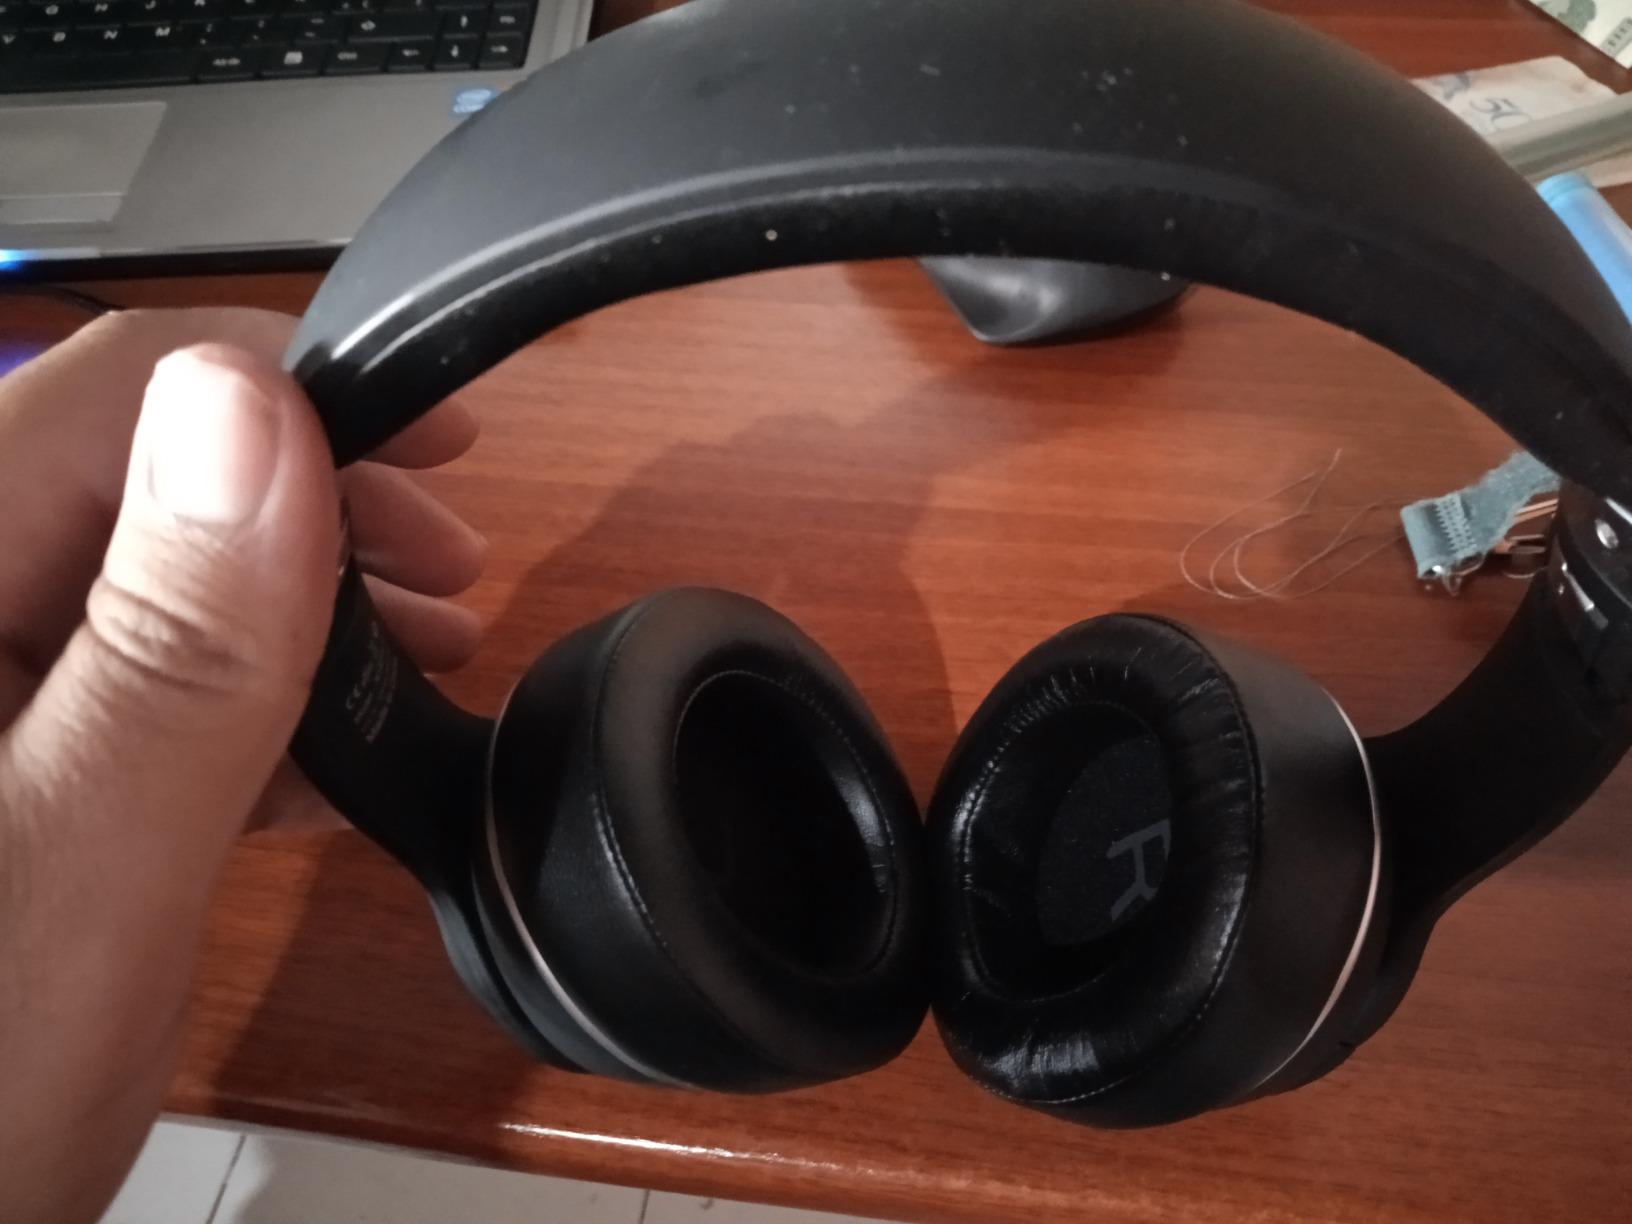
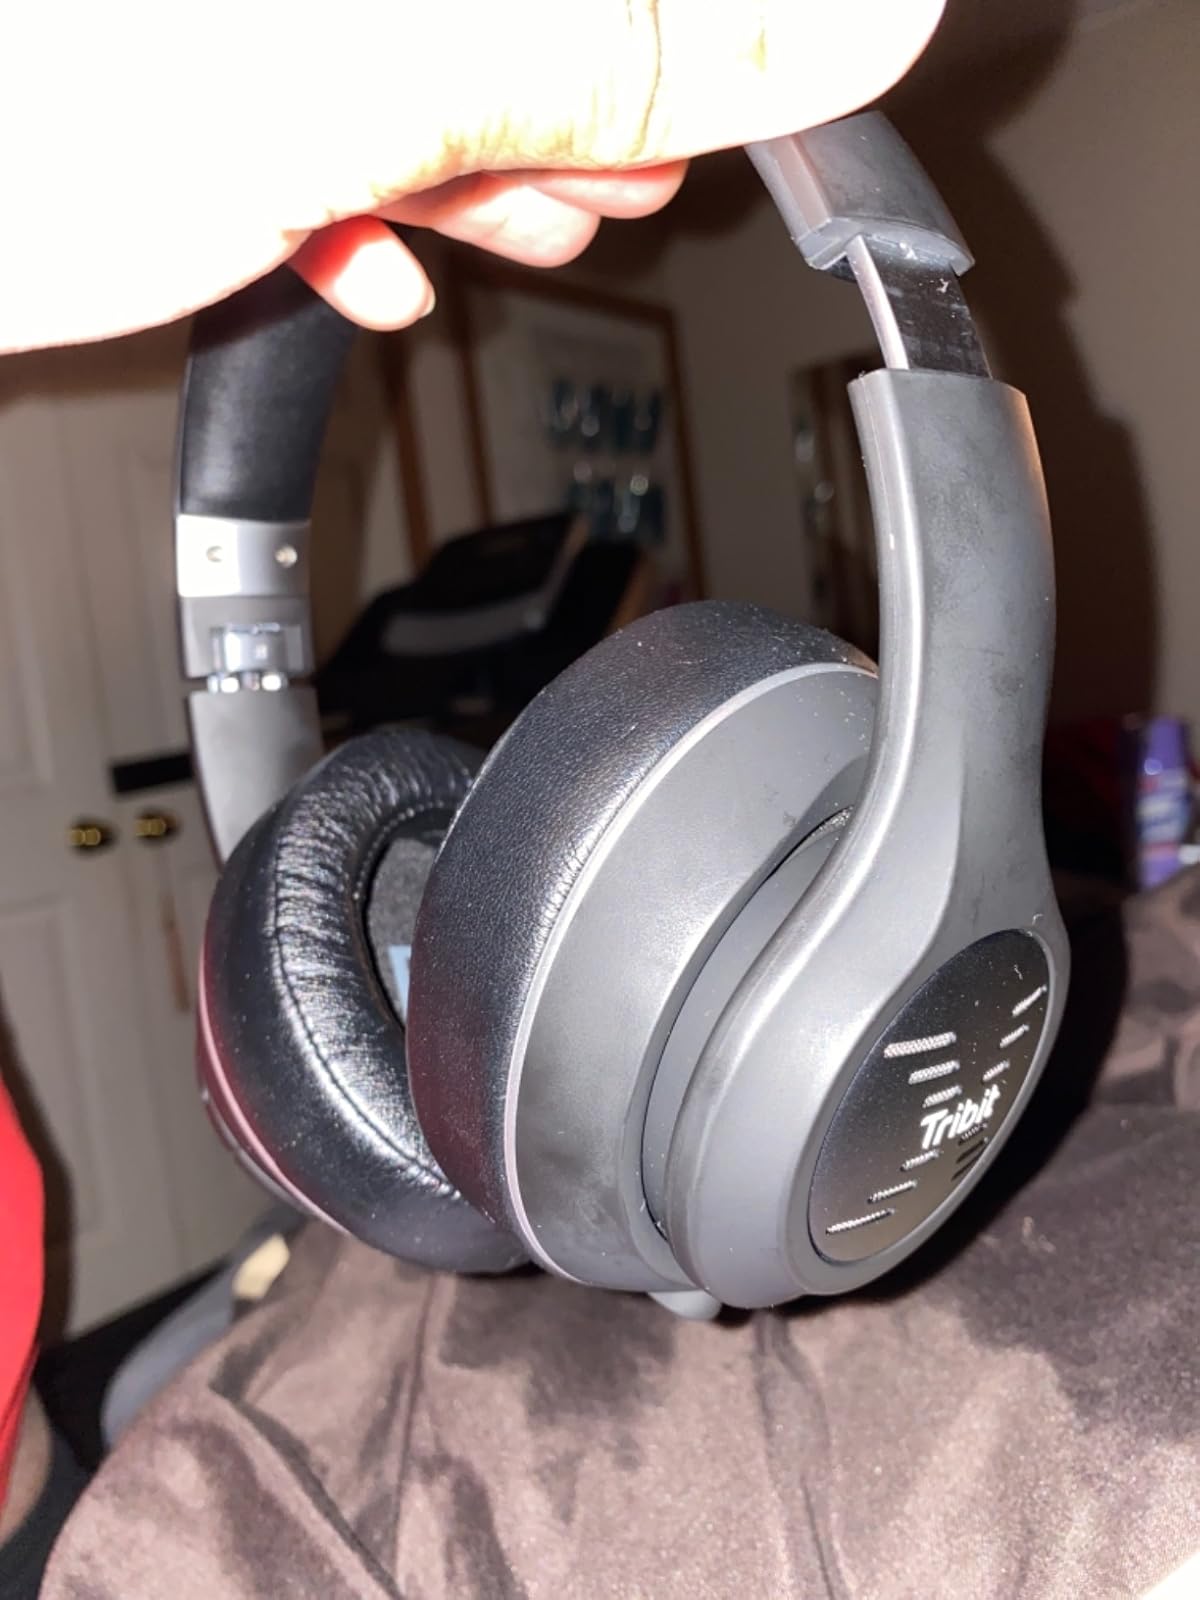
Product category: headphones
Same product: yes